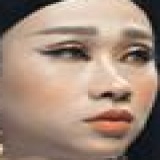
diễn viên Hải Triều